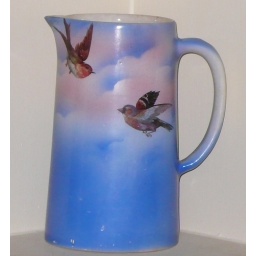
blue birds over ...